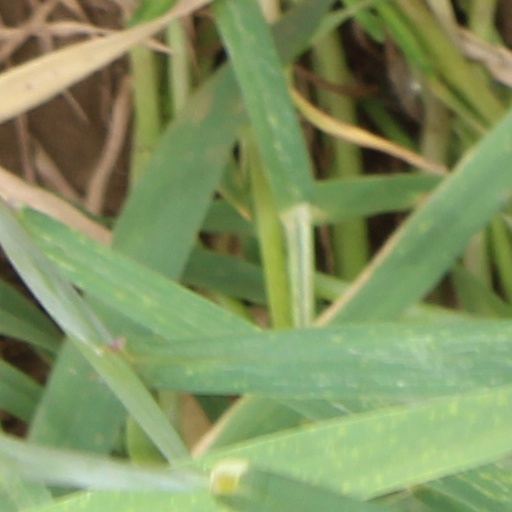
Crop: wheat